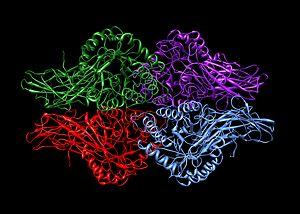
La β-glucuronidase est une glycoside hydrolase qui catalyse la réaction :